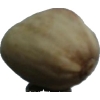
Label: pistachio